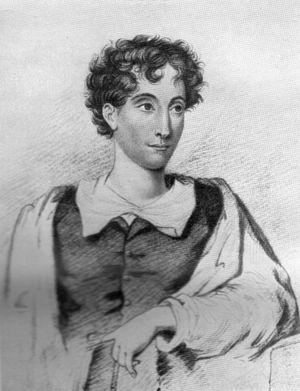
Honoré de Balzac, né Honoré Balzac à Tours le 20 mai 1799 et mort à Paris le 18 août 1850, est un écrivain français. Romancier, dramaturge, critique littéraire, critique d'art, essayiste, journaliste et imprimeur, il a laissé l'une des plus imposantes œuvres romanesques de la littérature française, avec plus de quatre-vingt-dix romans et nouvelles parus de 1829 à 1855, réunis sous le titre La Comédie humaine. À cela s'ajoutent Les Cent Contes drolatiques, ainsi que des romans de jeunesse publiés sous des pseudonymes et quelque vingt-cinq œuvres ébauchées.
Charles Robert Maturin, né le 25 septembre 1782 à Dublin et mort dans cette même ville le 30 octobre 1824, est un romancier et dramaturge irlandais, particulièrement connu pour avoir écrit Melmoth ou l'Homme errant, publié en 1820 et considéré aujourd'hui comme une des œuvres les plus représentatives du roman gothique.